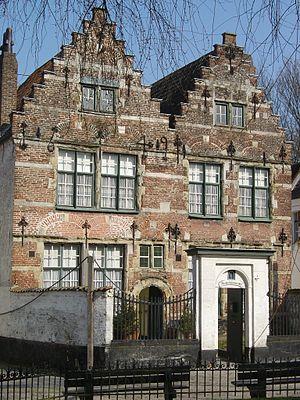
Courtrai est une ville de Belgique située en Région flamande, chef-lieu d'arrondissement en province de Flandre-Occidentale.